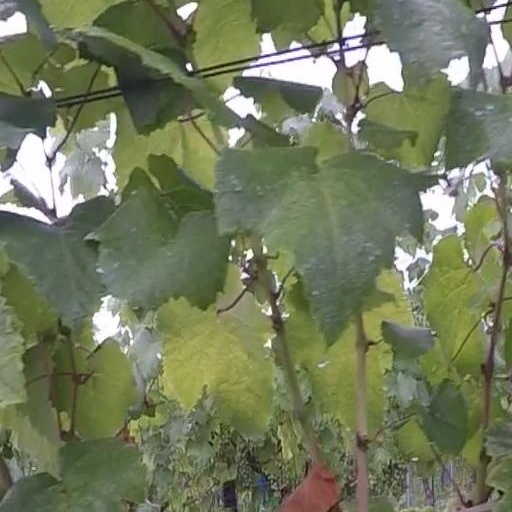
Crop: grape